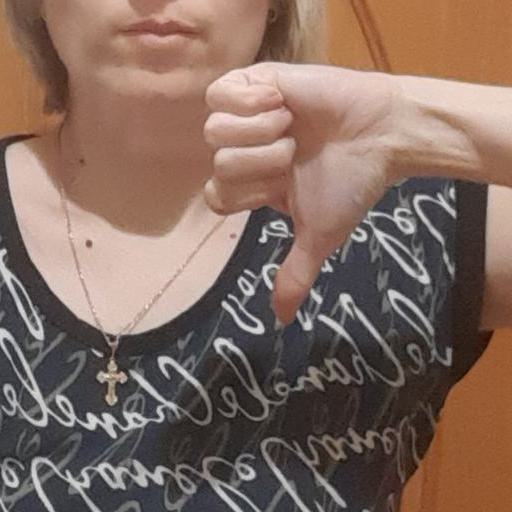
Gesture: dislike